Curt Schilling

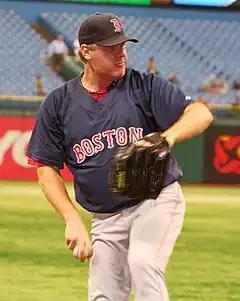
Schilling with the Boston Red Sox in 2007

Curtis Montague Schilling (born November 14, 1966) is an American former Major League Baseball right handed pitcher and commentator for media outlet BlazeTV. He helped lead the Philadelphia Phillies to a World Series appearance in 1993, and won championships in 2001 with the Arizona Diamondbacks and in 2004 and 2007 with the Boston Red Sox, being named a co-winner of the World Series MVP in 2001. Schilling retired with a career postseason record of 11–2, and his .846 postseason winning percentage is a major-league record among pitchers with at least ten decisions. He is a member of the 3,000 strikeout club and has the highest strikeout-to-walk ratio of any of its inactive members. He is tied at third place for the most 300-strikeout seasons.